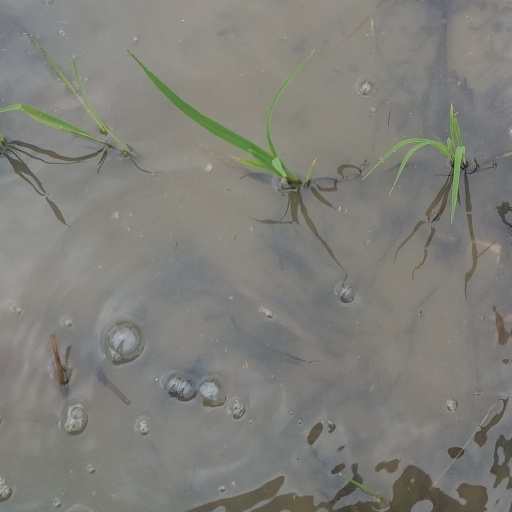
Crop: rice